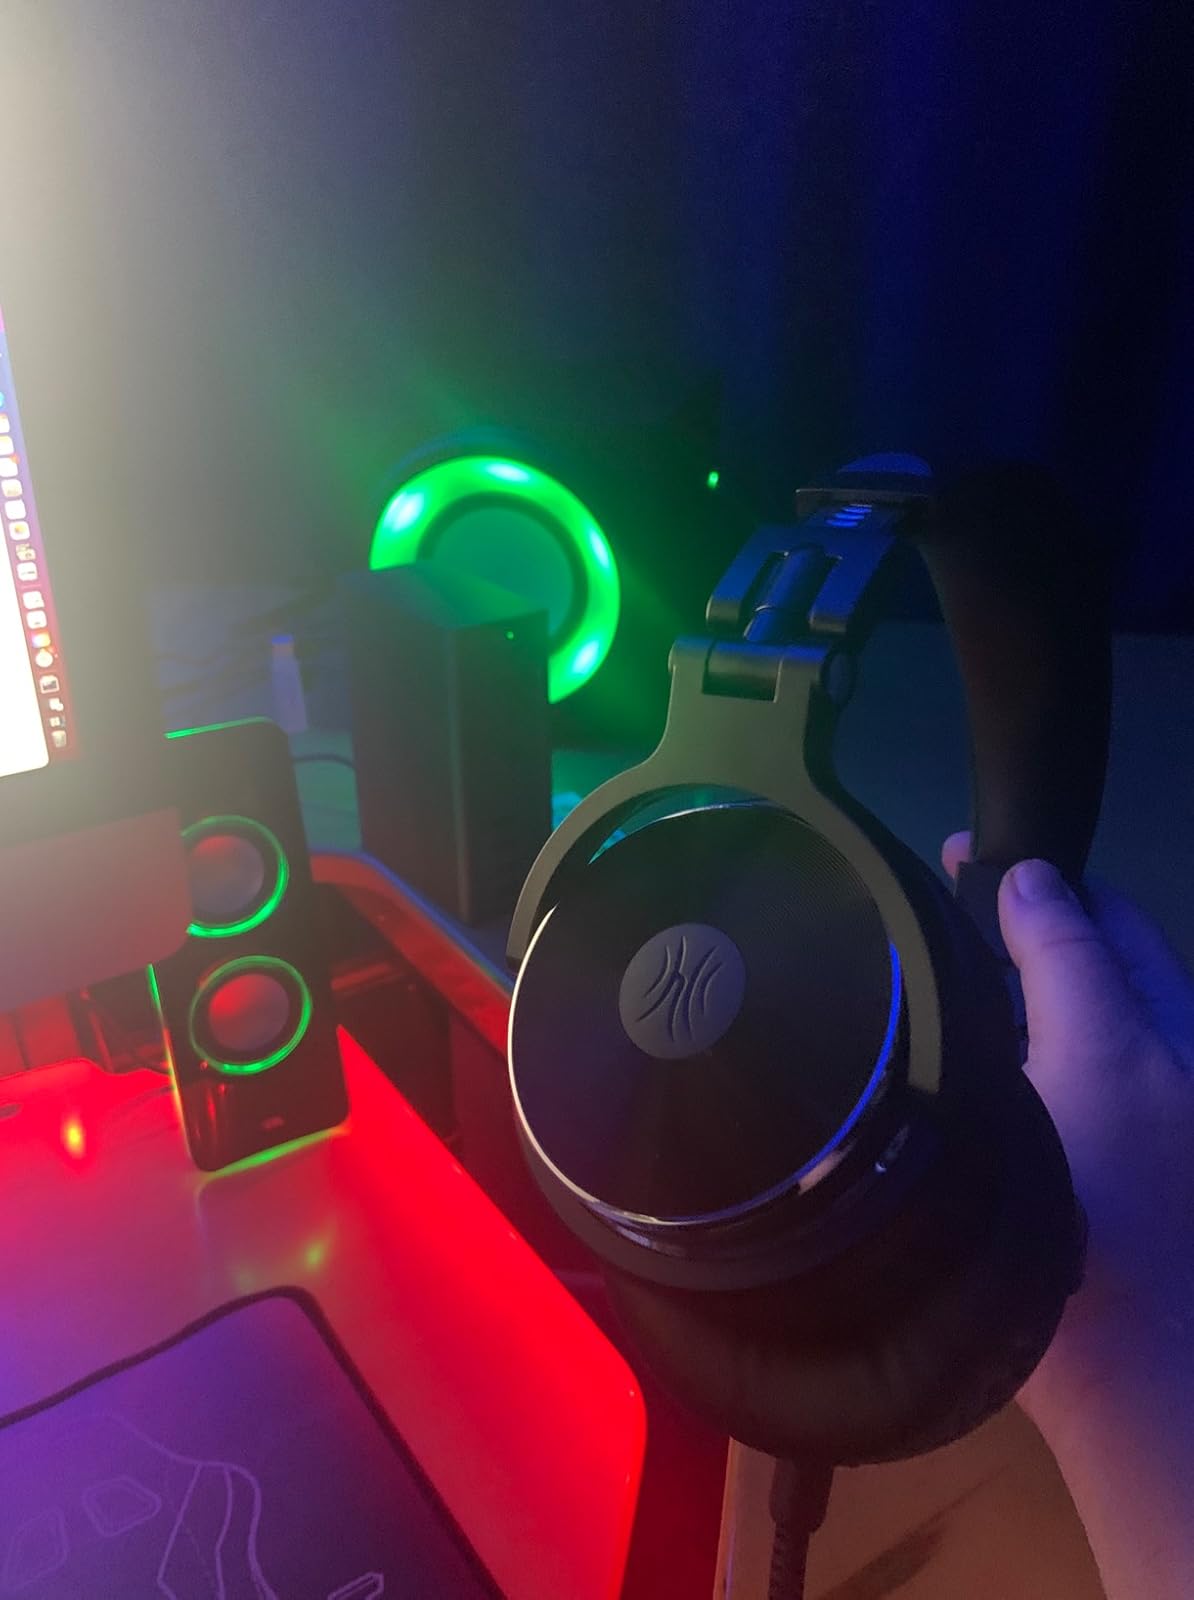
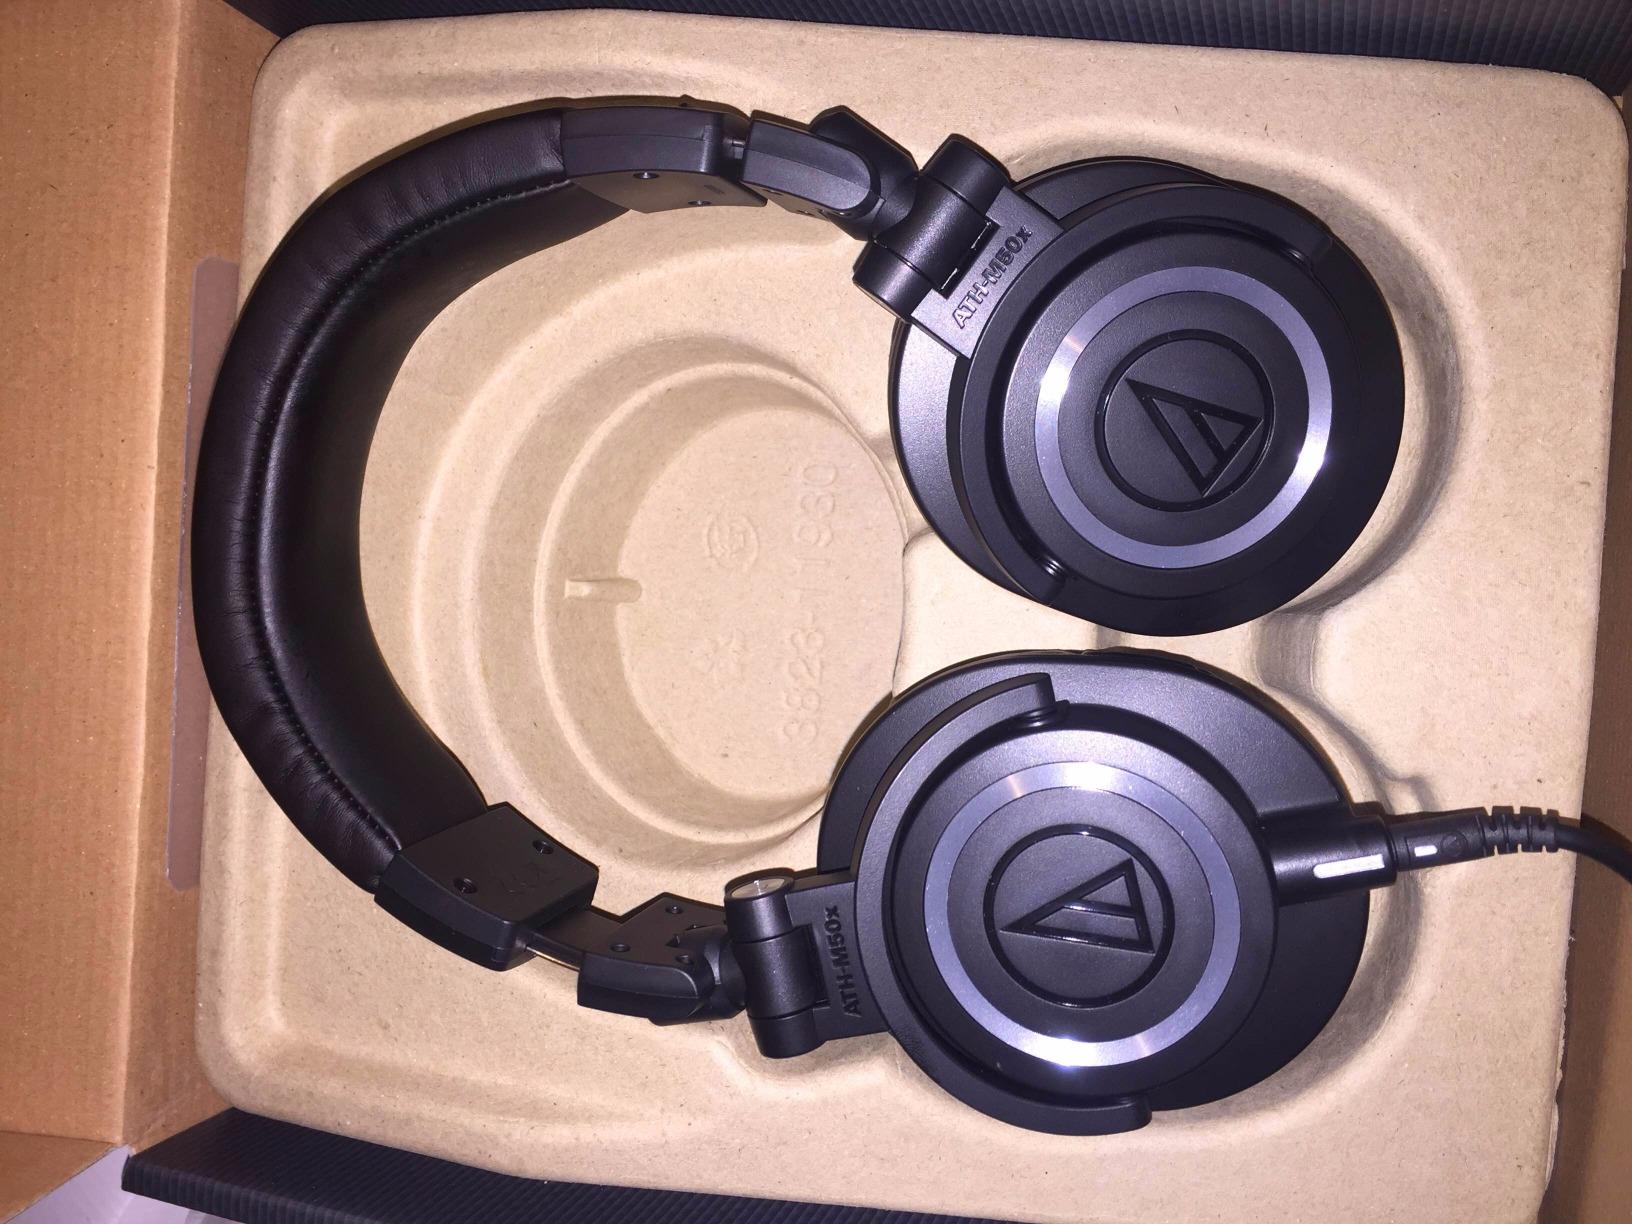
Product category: headphones
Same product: no